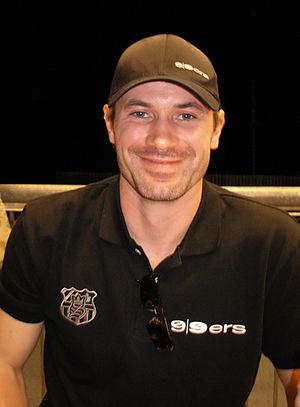
Ivo Jan est un joueur professionnel slovène de hockey sur glace devenu entraîneur. Il est le fils d'Ivo Jan.